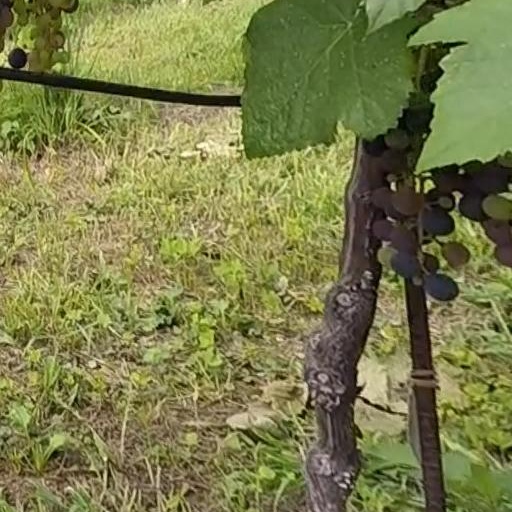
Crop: grape